Question: Please indicate a possible affordance area of fork that can be used for holding
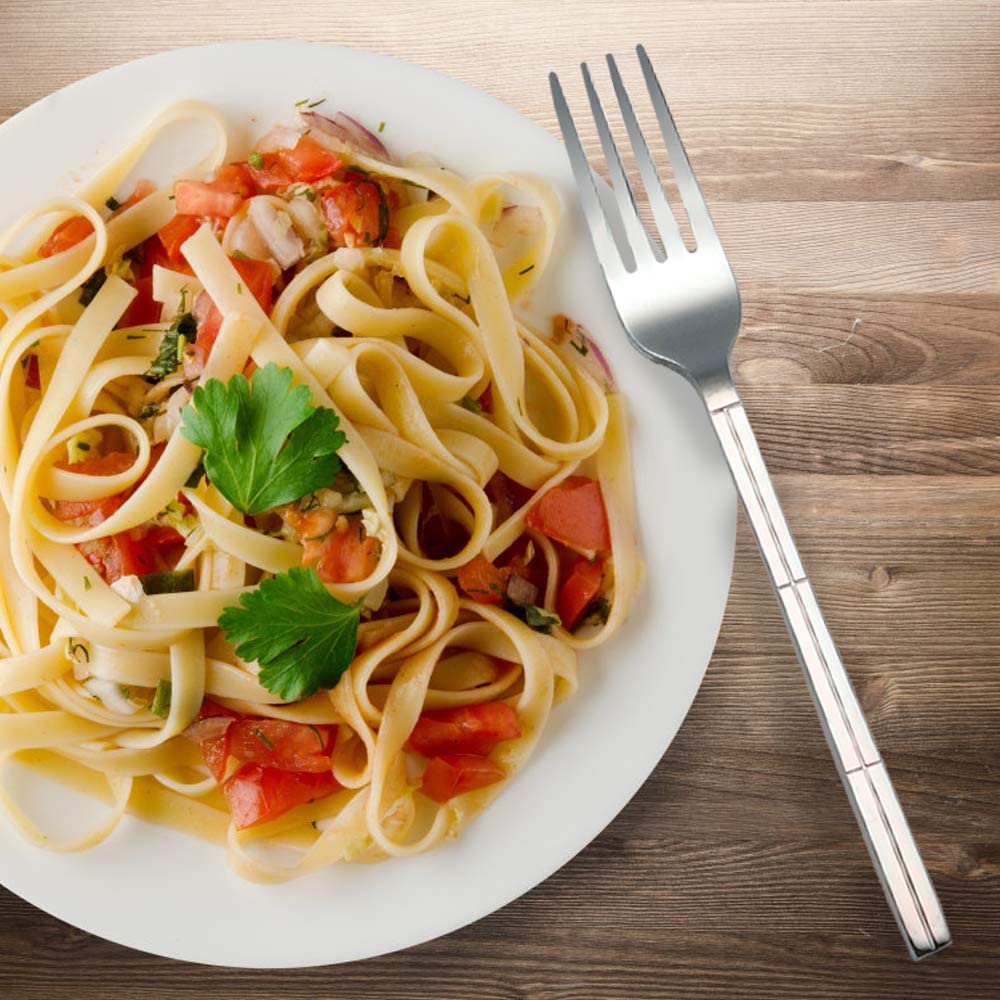
Answer: [791.425, 604.867, 952.491, 943.221]